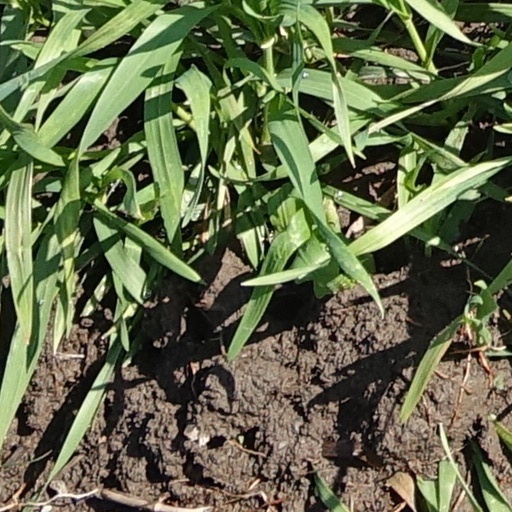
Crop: wheat